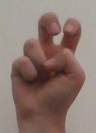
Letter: toot